List of inscriptions in the Minnesota State Capitol

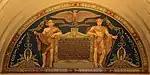
Hamilton quote

Liberty consists in the right of each individual to exercise the greatest freedom of action up to, and not beyond that point where it impinges upon the like exercise of freedom of action of every other man. ~Cushman K. Davis